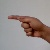
The image shows a hand gesture representing the letter 'G' in Indian Sign Language.